Buck Fausett

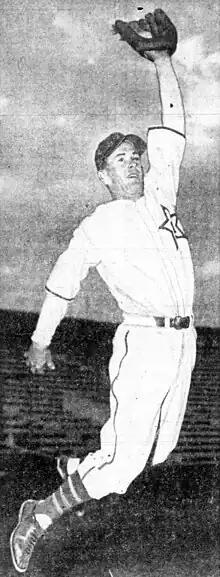
Fausett, circa 1945

Robert Shaw "Buck" Fausett (April 8, 1908 – May 2, 1994), also nicknamed "Leaky", was an American professional baseball player and manager. A 19-year veteran minor leaguer who got into over 2,200 games, mostly in higher-level circuits, he appeared in 13 major league contests for the Cincinnati Reds during the World War II manpower shortage. He was born in Sheridan, Arkansas, and attended East Texas State Teachers College. Fausett batted left-handed, threw right-handed, and was listed as tall and .